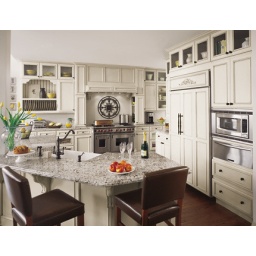
The kitchen cabinetry was created with Harbor door style in Maple finished in White with Chocolate glaze.